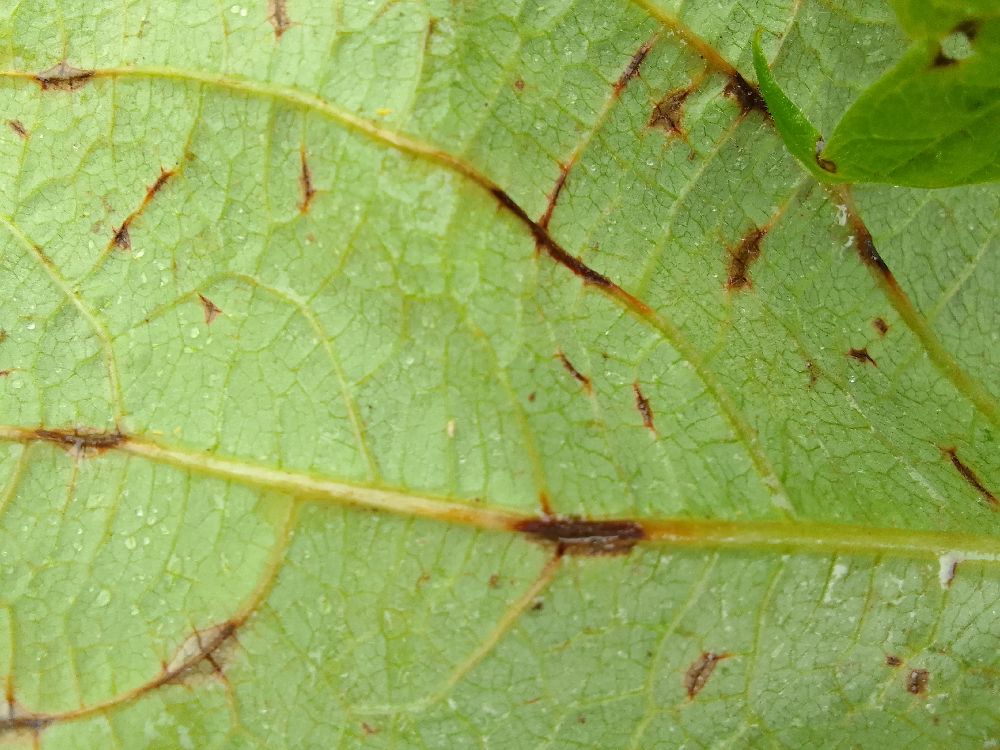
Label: anthracnose